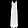
Label: Dress